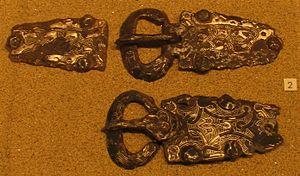
Plaques-boucles damasquinées, fer, argent. Provenant des fouilles d'une nécropole mérovingienne à Brèves, Nièvre, France. Exposées au musée Romain-Rolland de Clamecy, Nièvre, France.
Brèves est une commune française située dans le département de la Nièvre, en région Bourgogne-Franche-Comté.